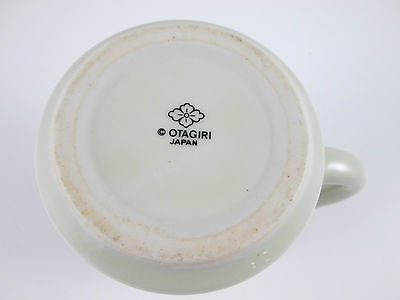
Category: mug